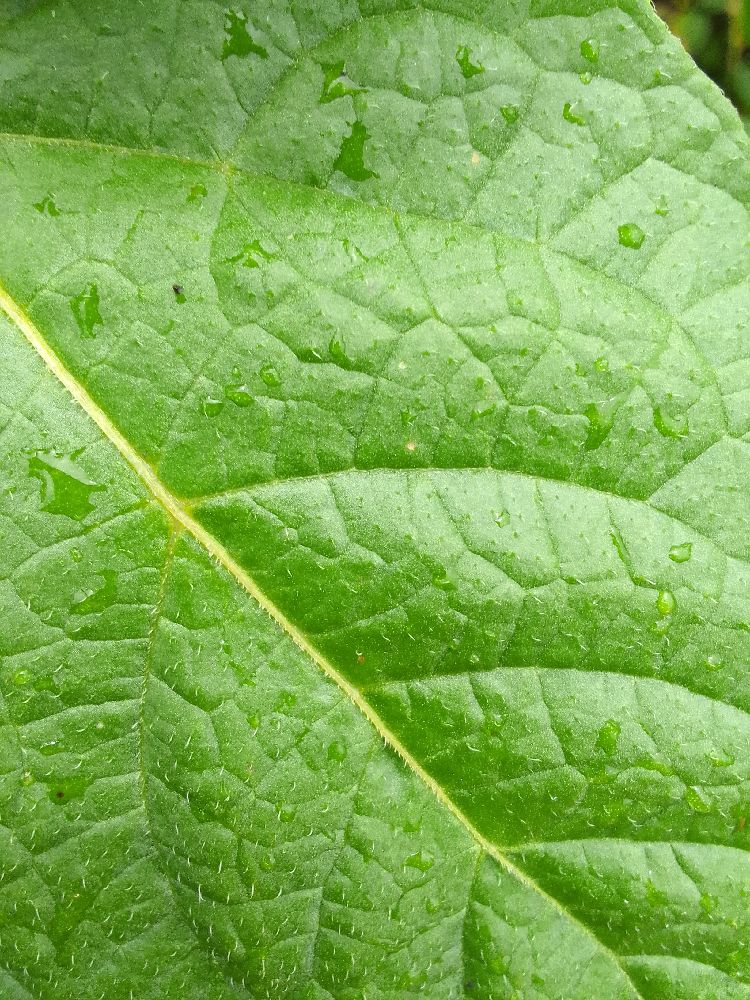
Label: Healthy